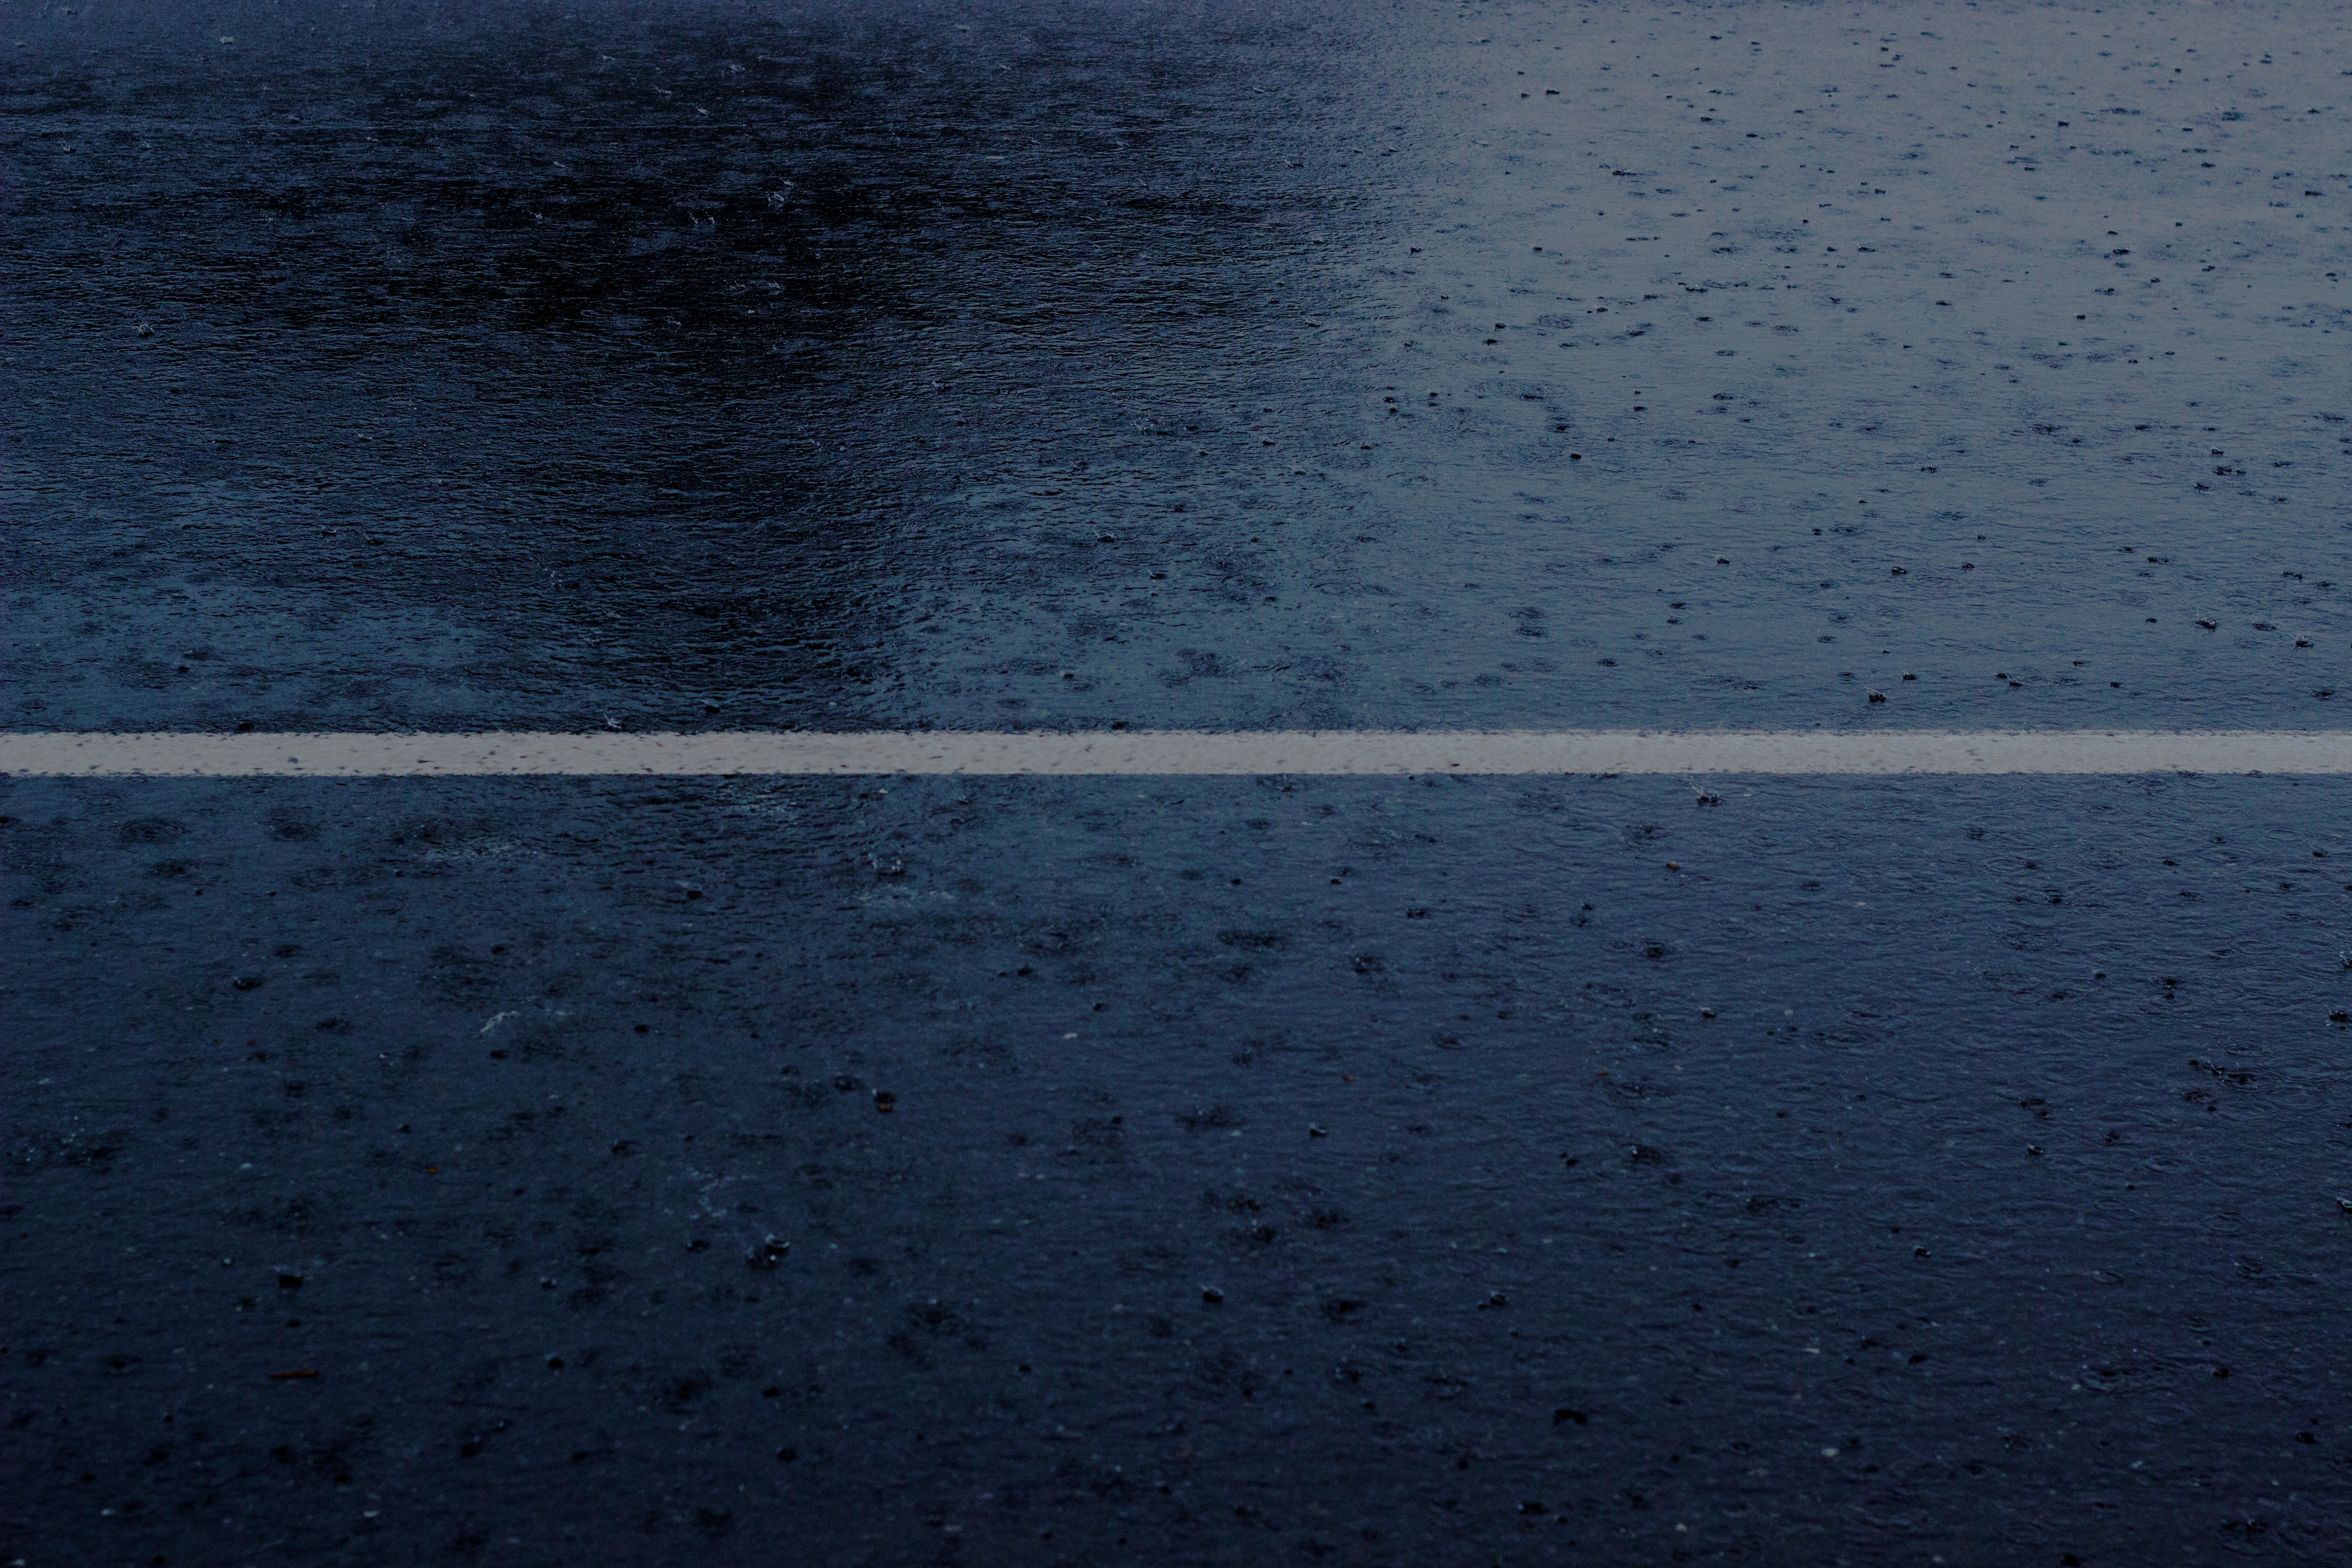
sea, coast, water, ocean, horizon, cloud, sky, sunlight, morning, wave, dawn, atmosphere, reflection, blue, shape, atmospheric phenomenon, wind wave